Orfeo (Rossi)

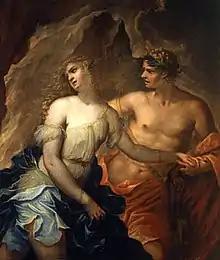

Orfeo ("Orpheus") is an opera in three acts, a prologue and an epilogue by the Italian composer Luigi Rossi. The libretto, by Francesco Buti, is based on the myth of Orpheus and Eurydice. "Orfeo" premiered at the Théâtre du Palais-Royal in Paris on 2 March 1647. It was one of the earliest operas to be staged in France.